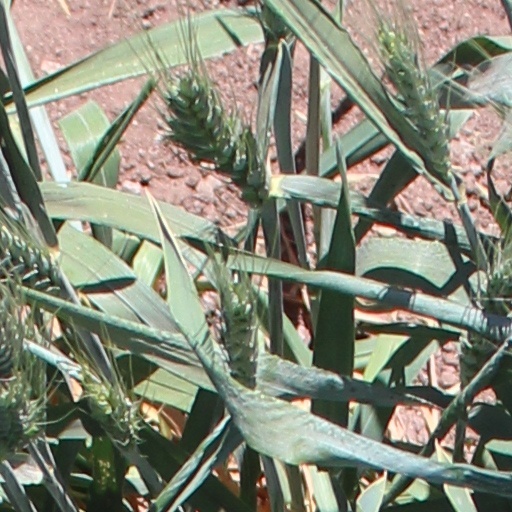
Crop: wheat